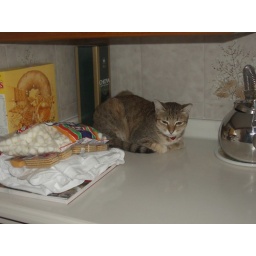
One of Keefe's cats in SG - the shy Lucy who is so so cute